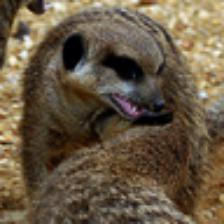
Label: NonHuman